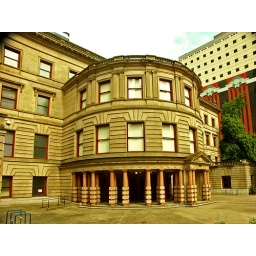
City Hall built in 195 in the Renaissancer Revival style is a good looking gray and pink four-story building.